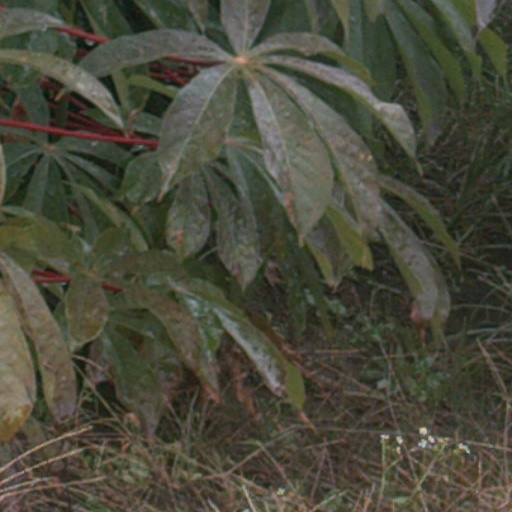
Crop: cassava